A Discourse on the Study of the Law

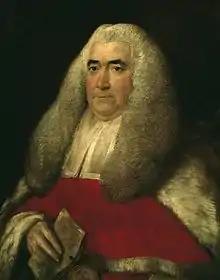
Sir William Blackstone, author of the "Discourse".

A Discourse on the Study of the Law is a treatise by Sir William Blackstone first published in 1758. On 20 October 1758 Blackstone had been confirmed as the first Vinerian Professor of English Law, and immediately gave a lecture on 24 October, which was reprinted as the "Discourse".